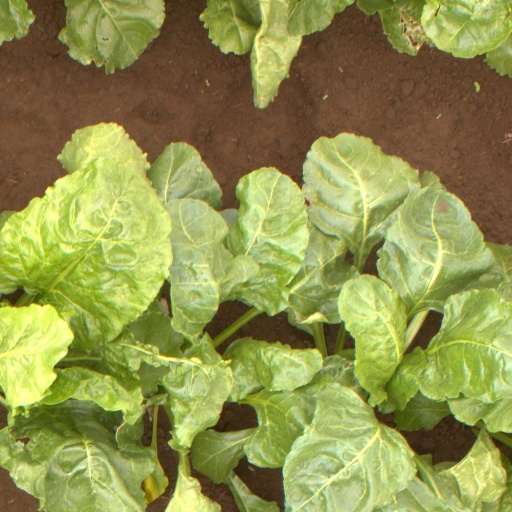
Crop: sugar beet